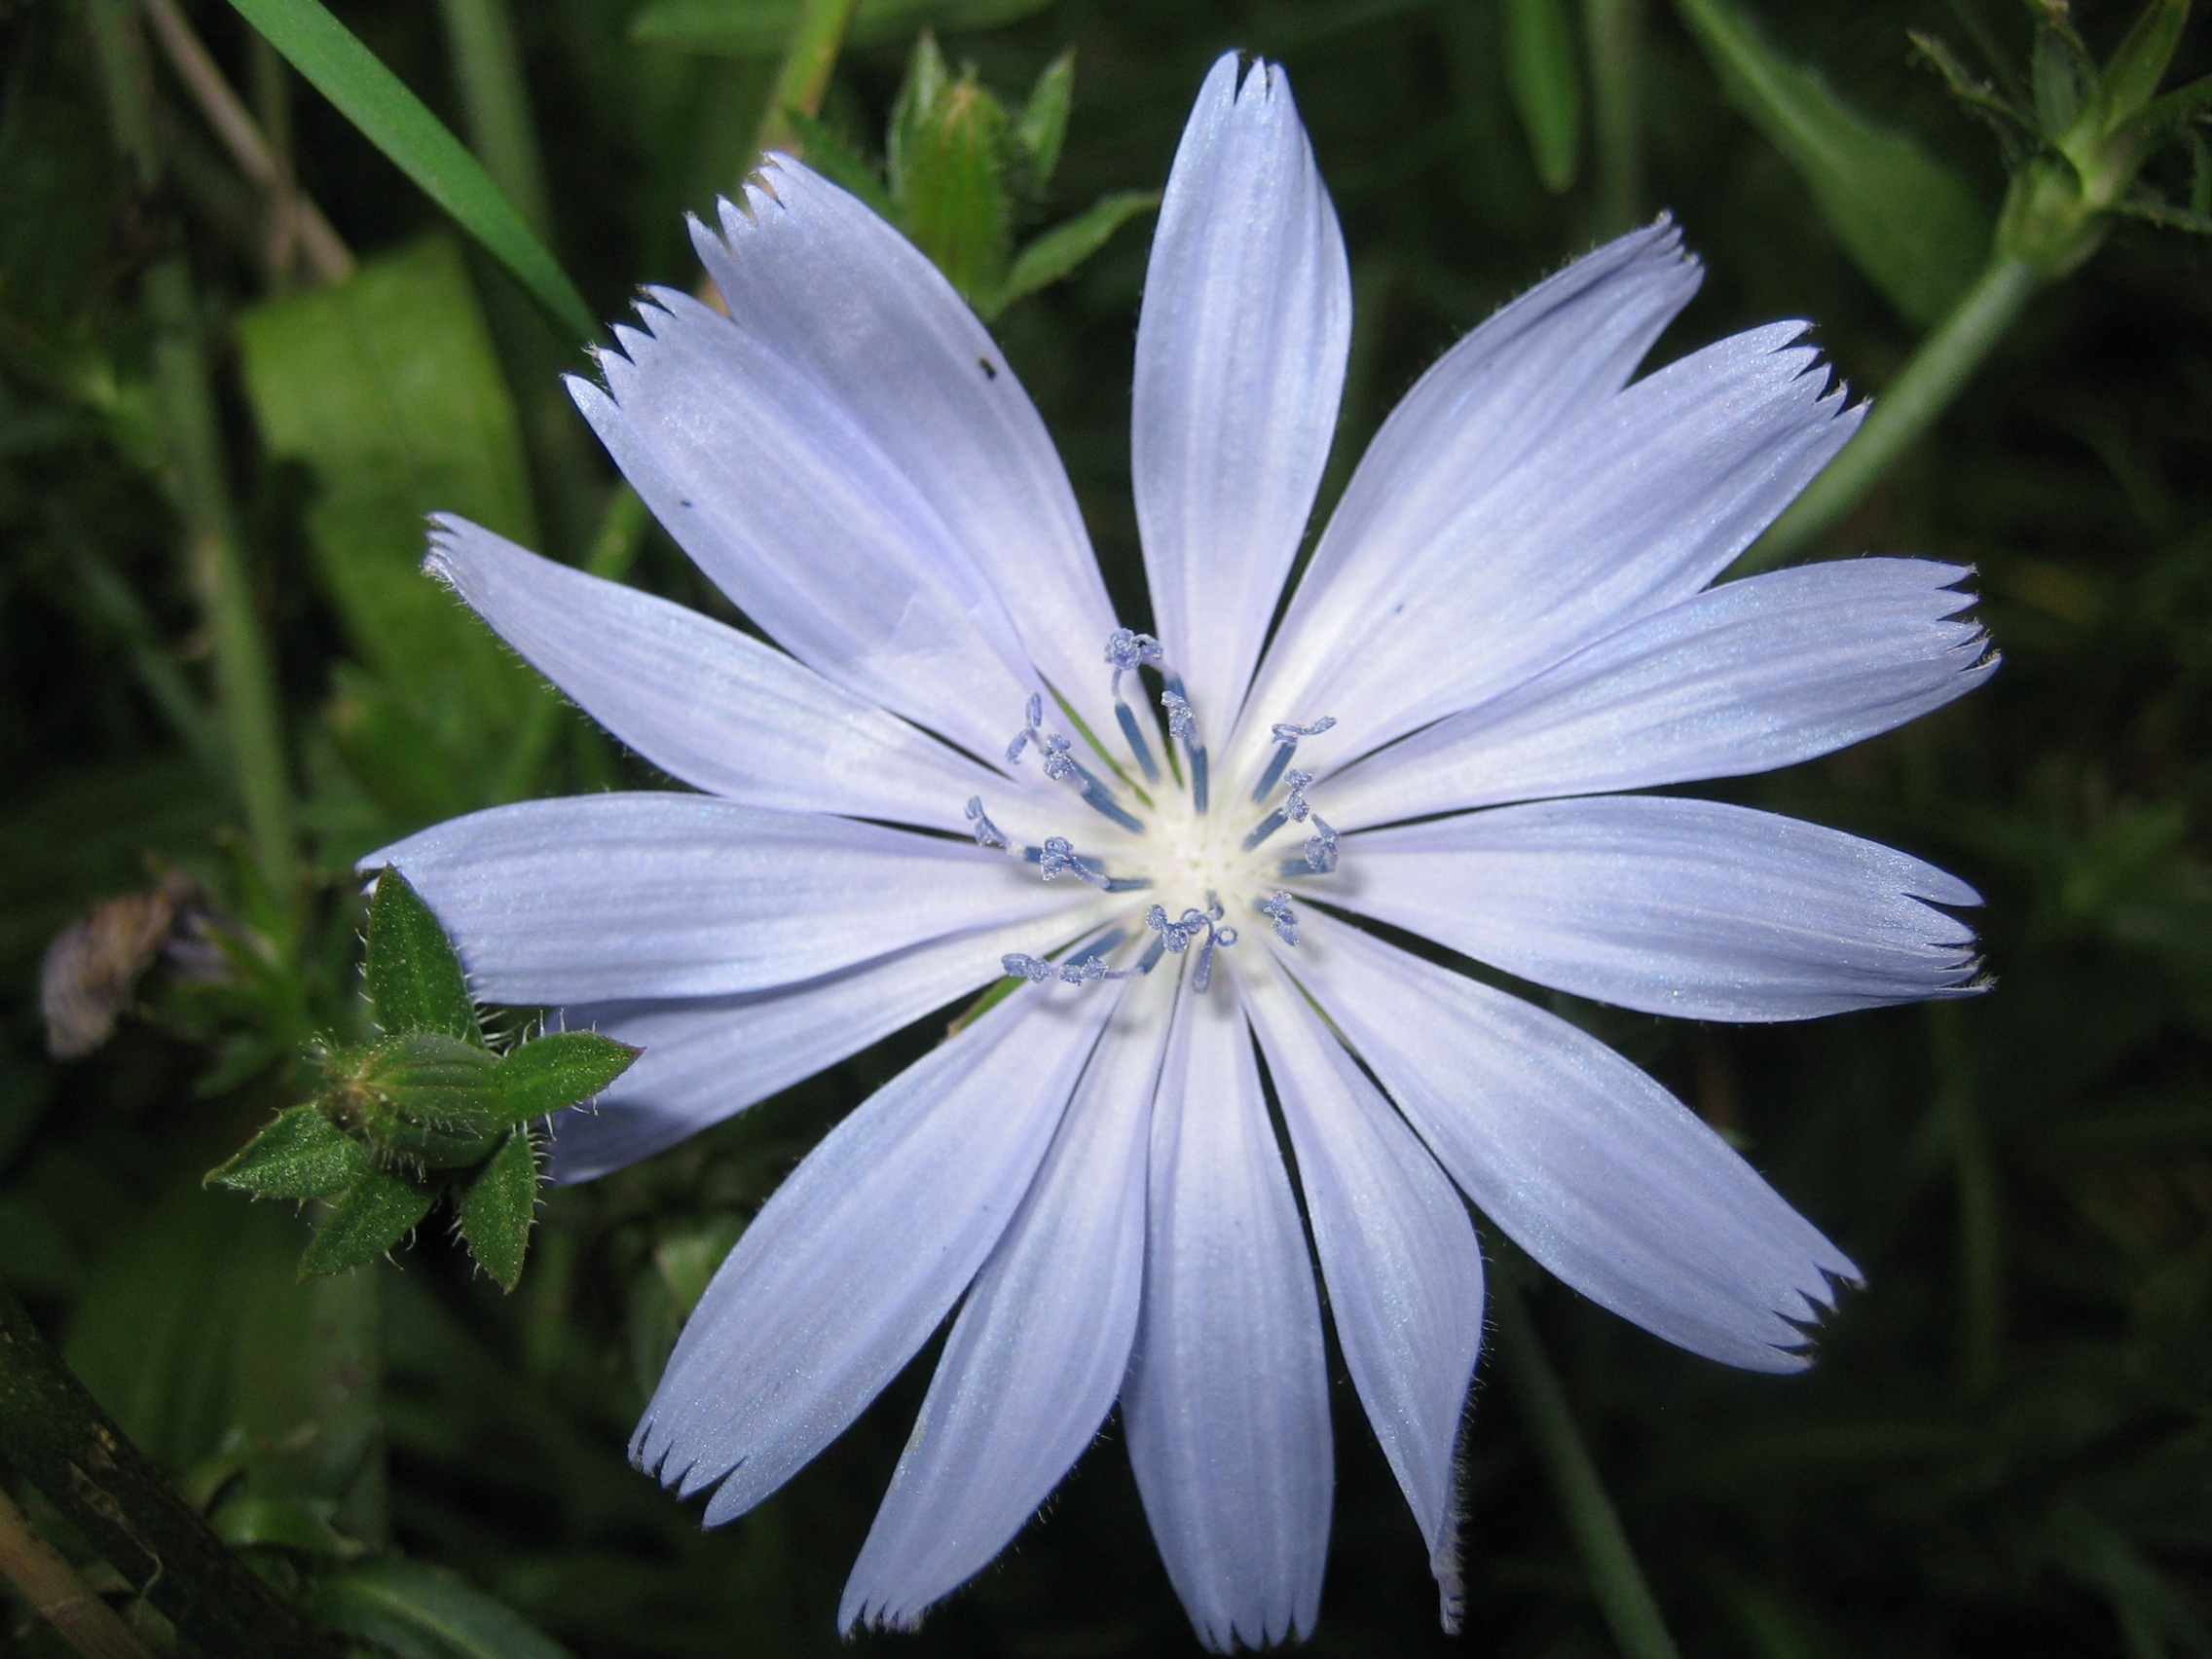
plant, flower, petal, food, herb, produce, vegetable, botany, blue, flora, wildflower, dull, bud, chicory, macro photography, monbachtal, plant stem, leaf vegetable